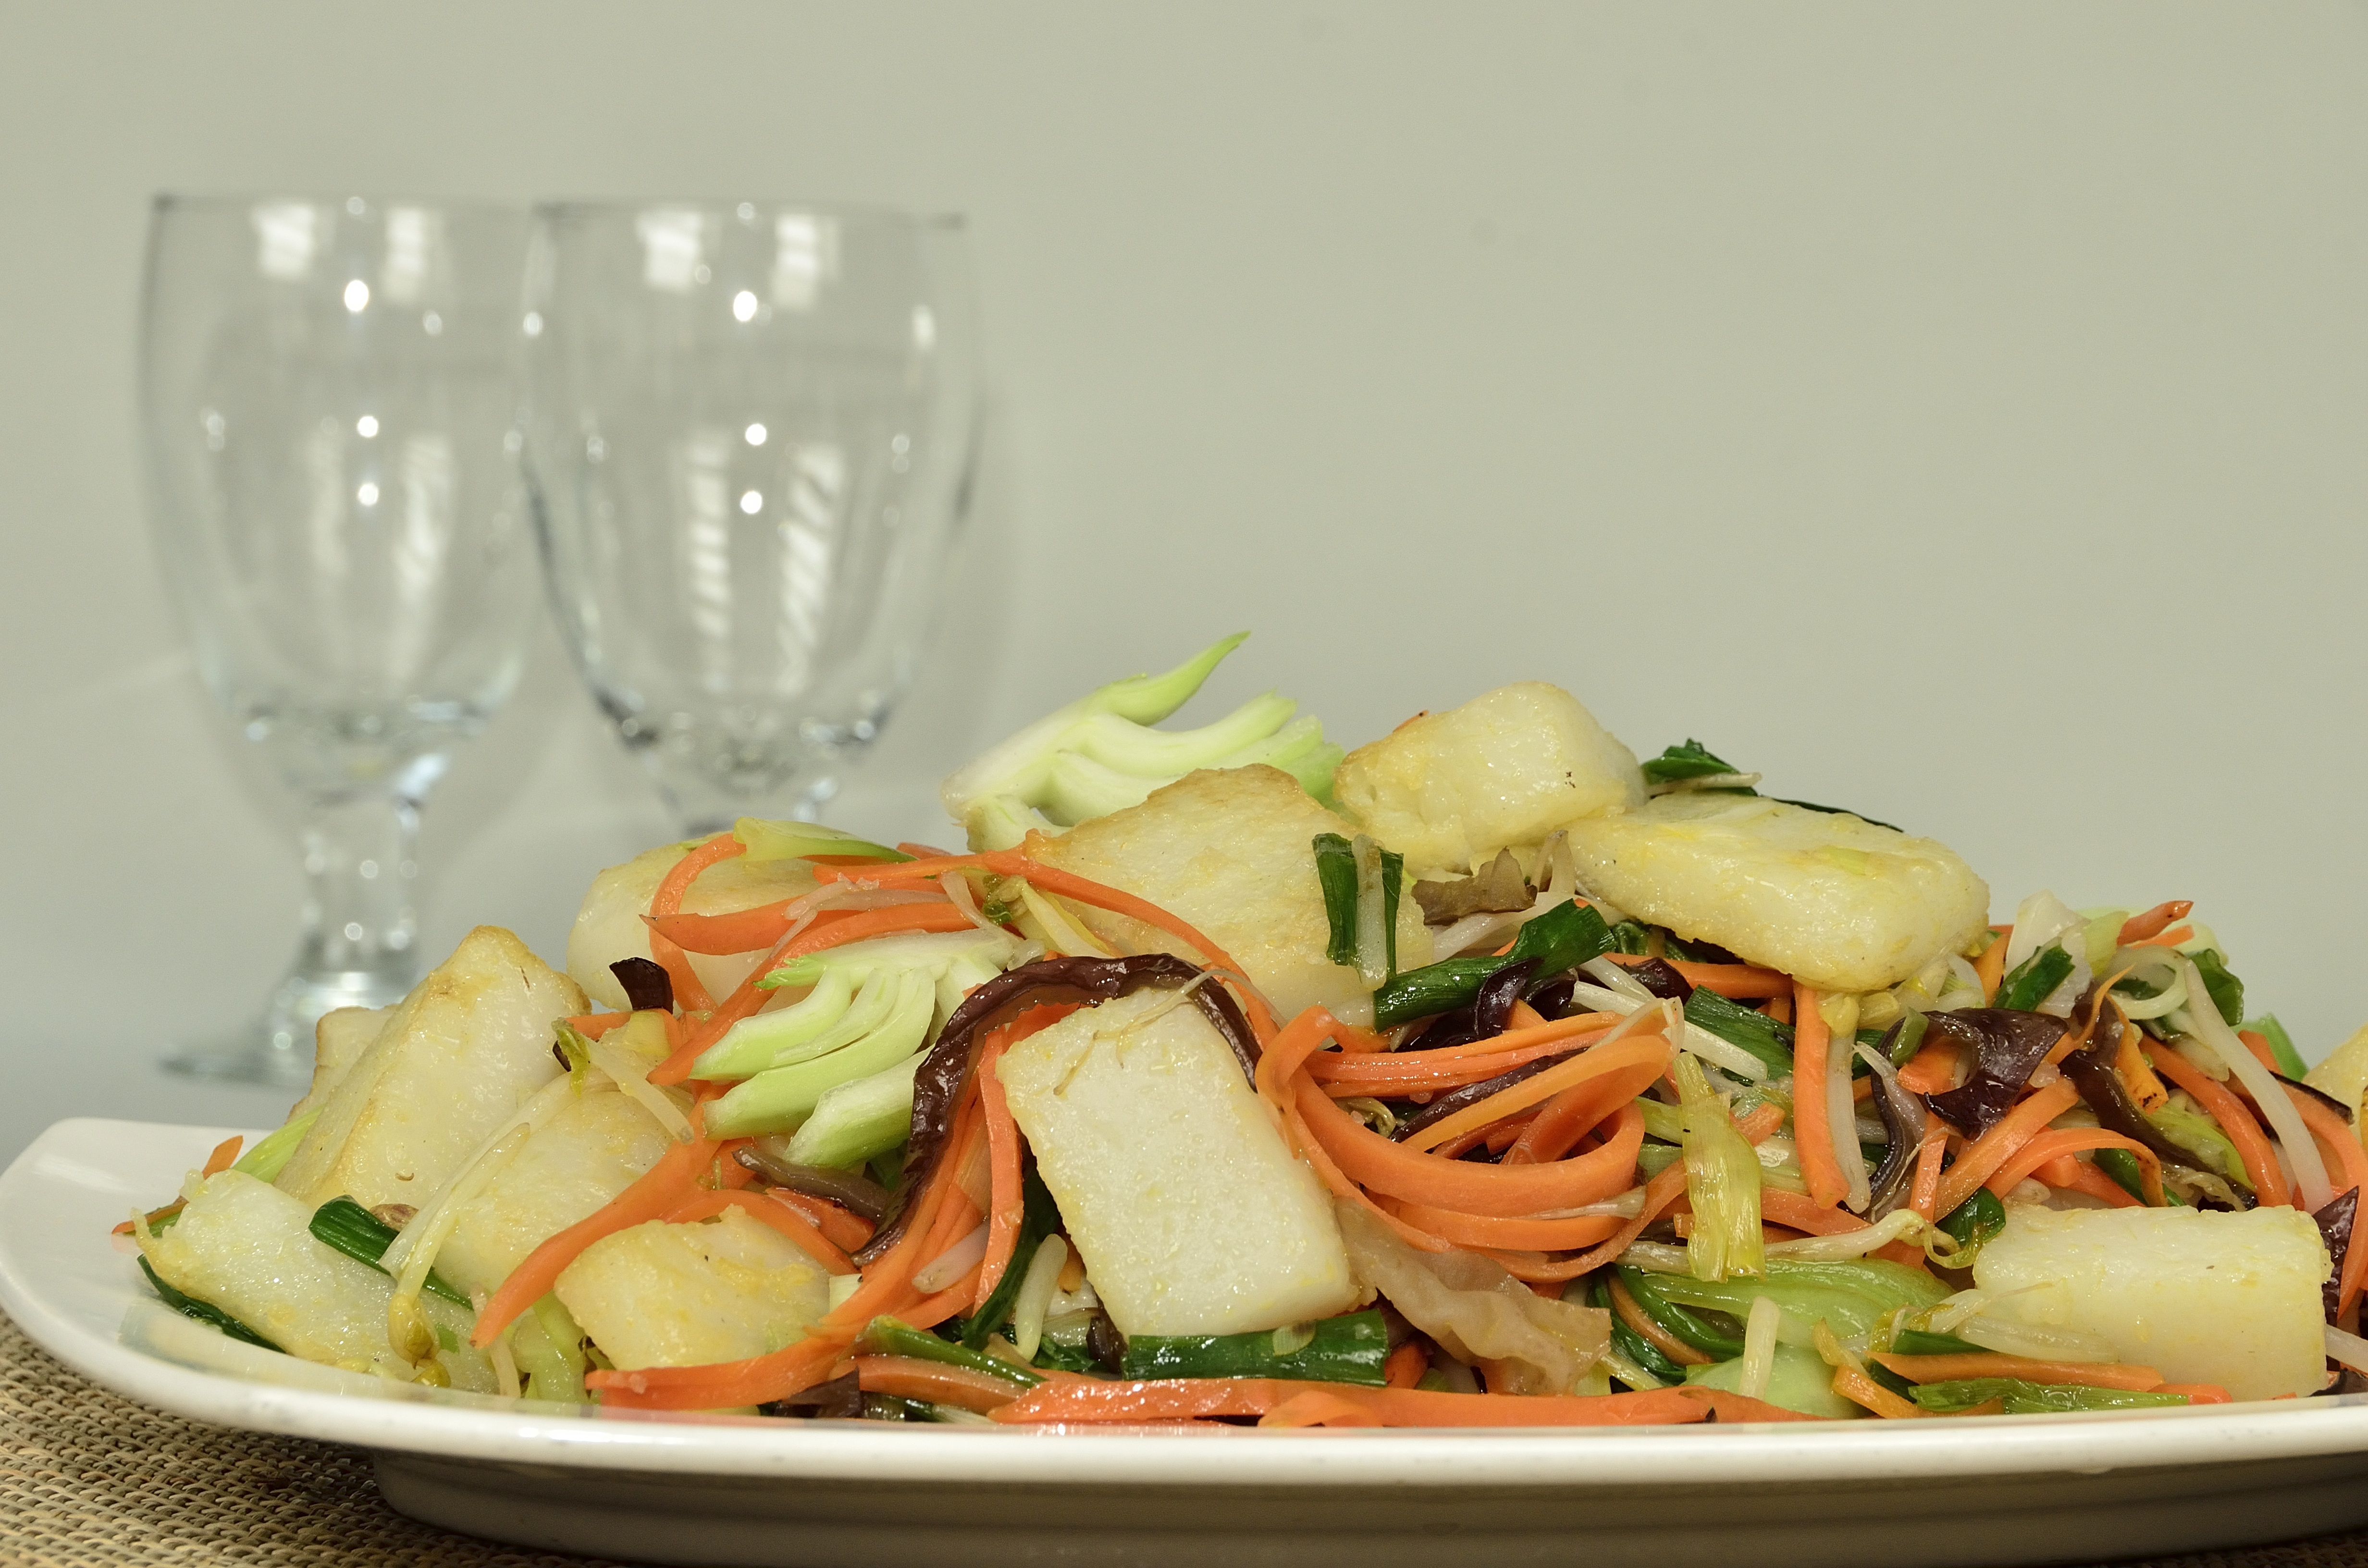
dish, food, salad, produce, vegetable, seafood, fish, cuisine, potato, spaghetti, when the vegetables, turnip cake